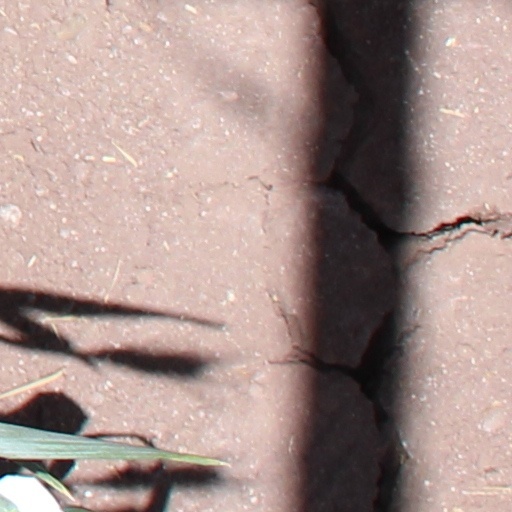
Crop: wheat